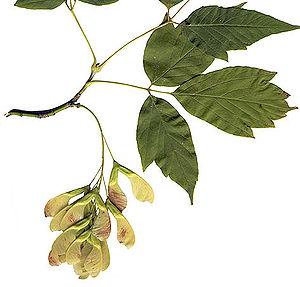
L'Érable negundo ou Érable négondo est une espèce végétale de la famille des Aceraceae. Cet érable d’une dizaine de mètres de hauteur est originaire de l’est de l'Amérique du Nord. On l'appelle aussi Érable à giguère, peut-être par déformation du nom « érable argilière » qu'utilisaient les Français de l'Illinois, en 1814. Il est appelé parfois Érable à feuilles de frêne ou Érable américain. Cette essence peu intéressante pour son bois a été introduite sur d'autres continents en tant qu'arbre d'ornement pour les parcs et jardins. Elle s'est révélée être localement envahissante.